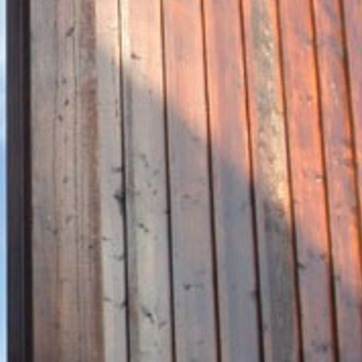
Material: wood